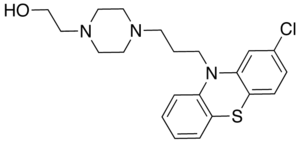
La perphénazine est un antipsychotique typique, utilisé depuis des décennies.